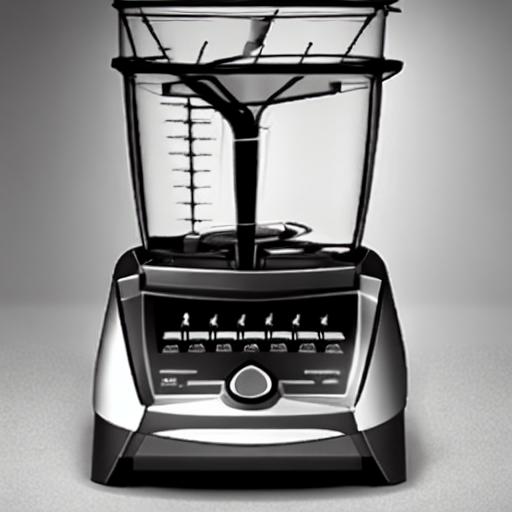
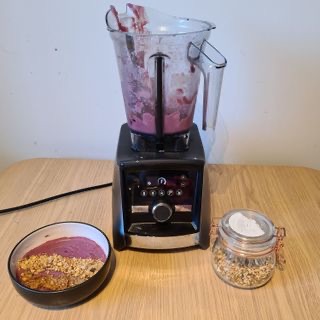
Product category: items_blender
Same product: no